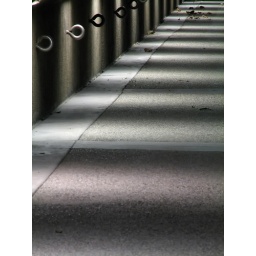
Lights along a sidewalk create a striped effect.Photo taken in downtown Los Angeles, CA (USA).